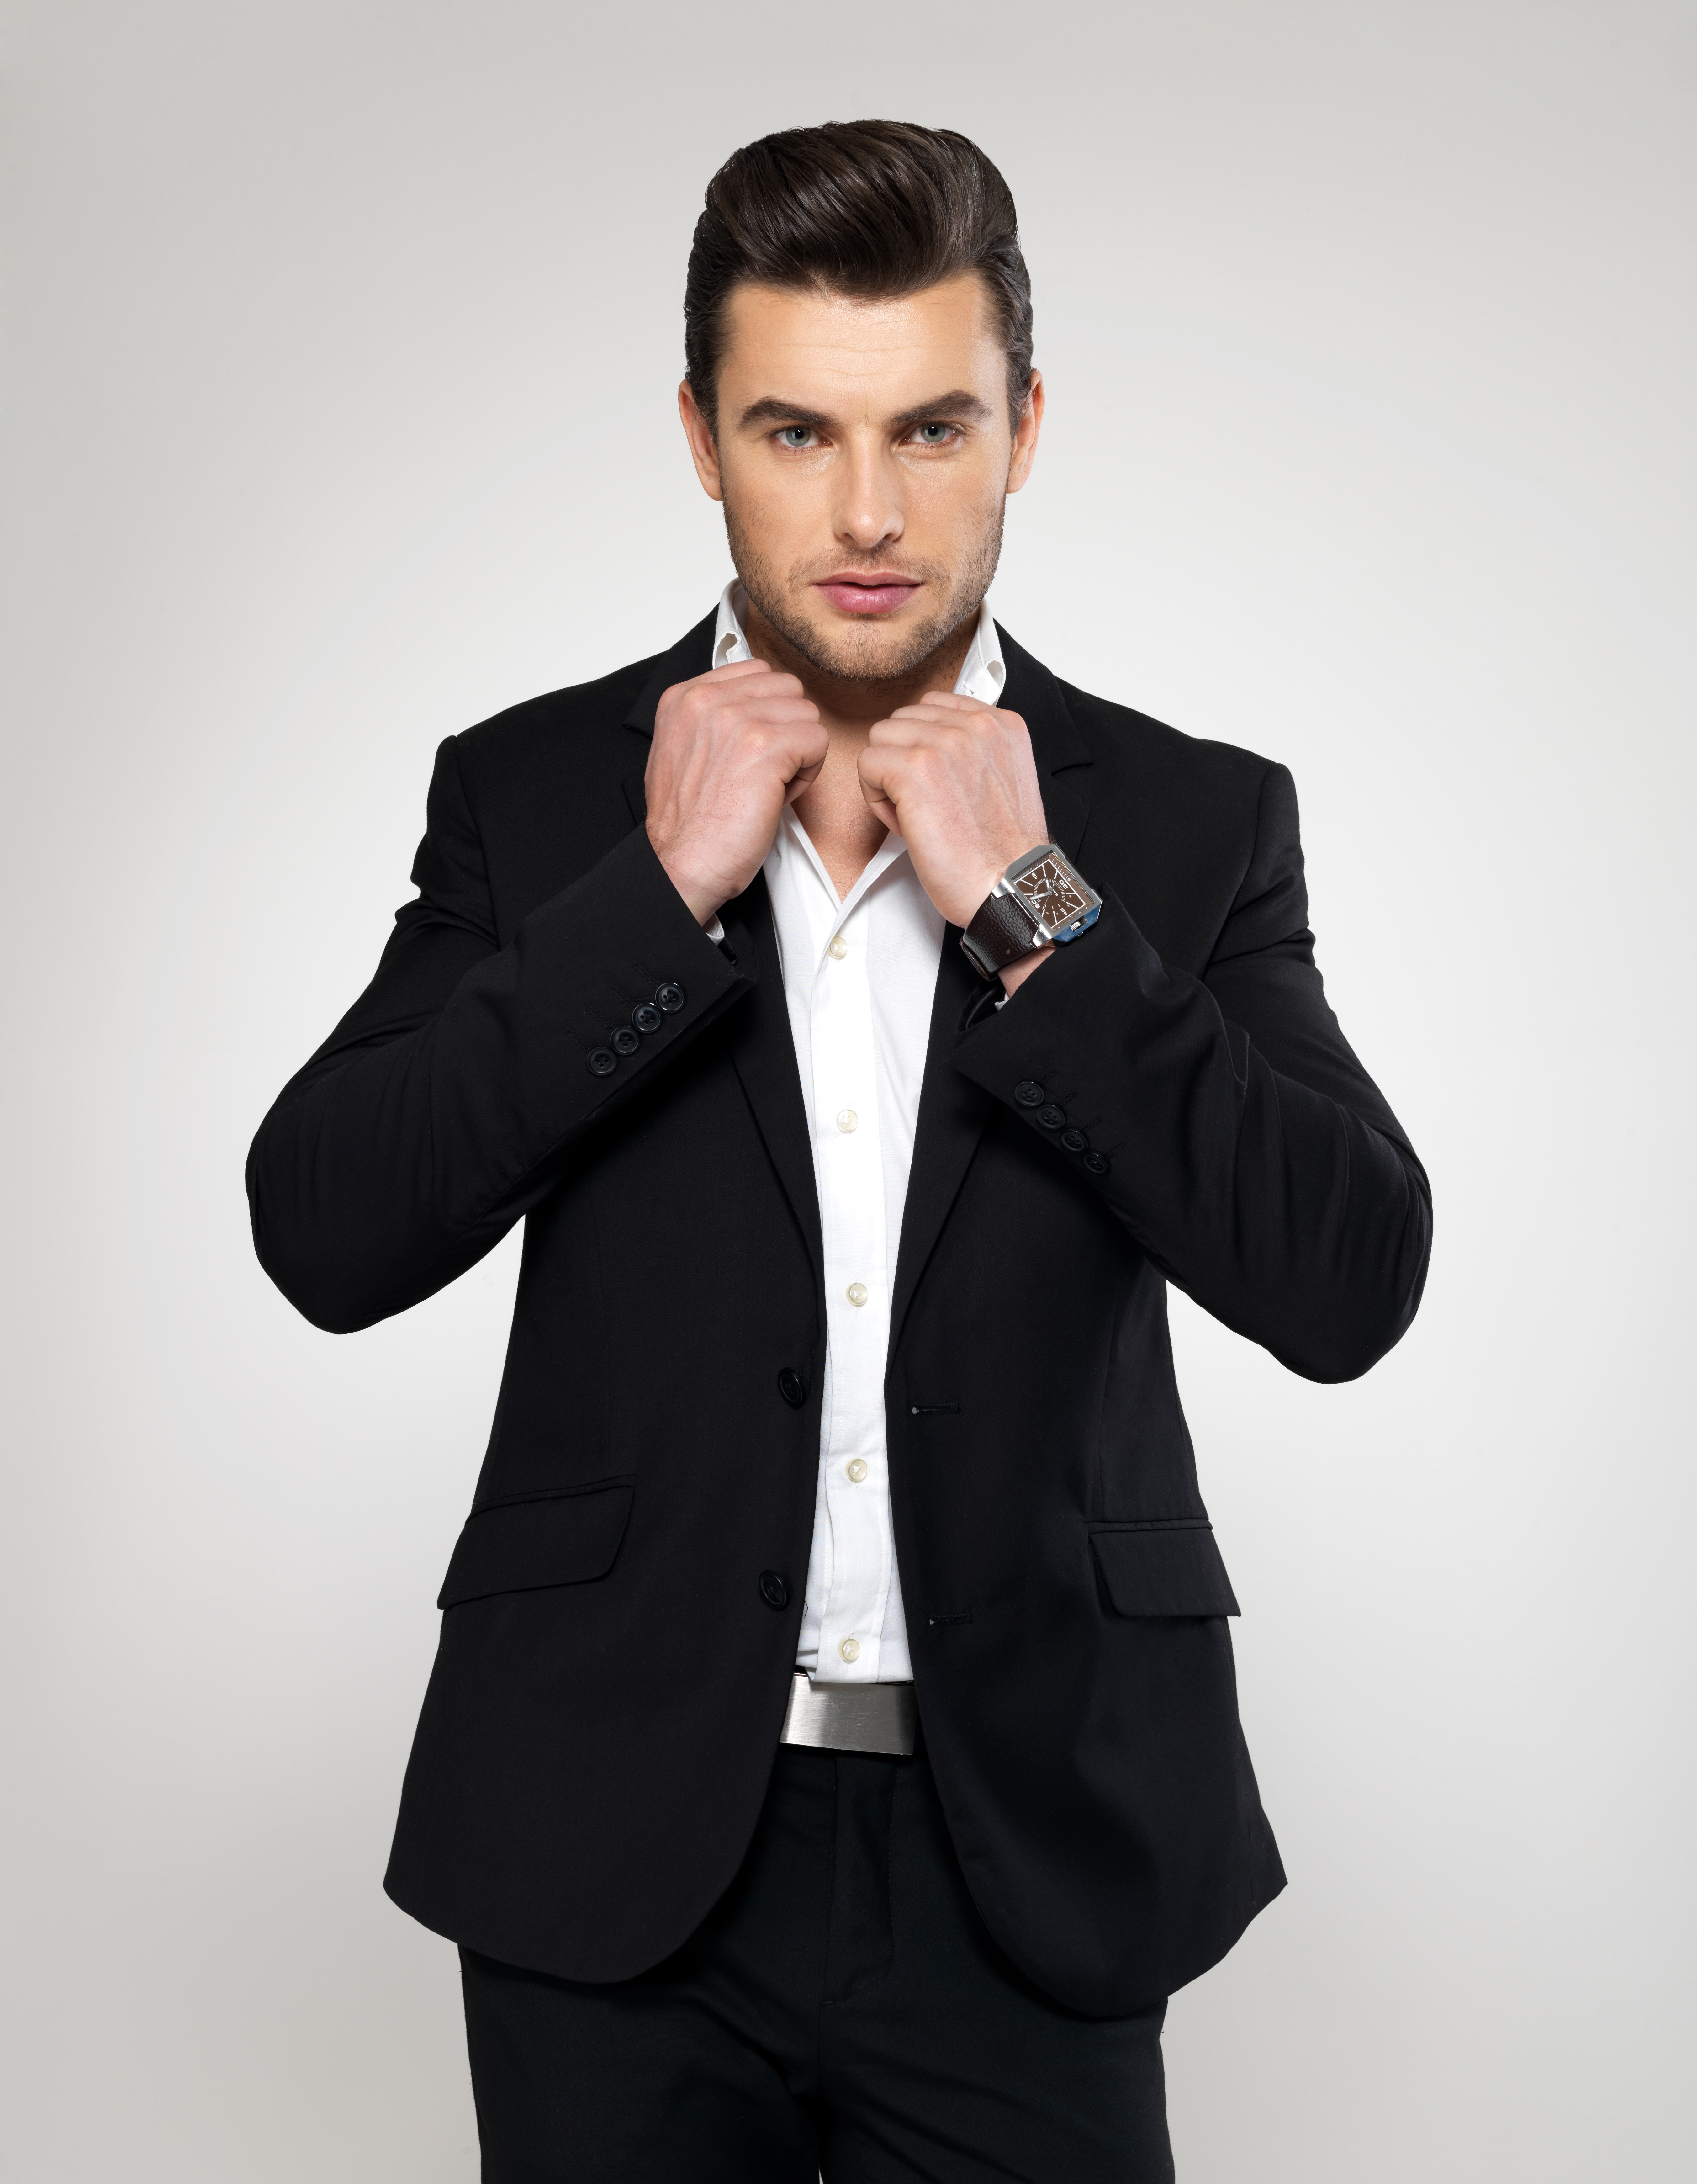
man, suit, business, businessman, boss, fashion, studio, clothing, executive, style, macho, sexy, handsome, model, portrait, success, shirt, hair, guy, face, trendy, adult, male, casual, people, black, one, sophisticated, posing, positive, confidence, elegant, jacket, elegance, contemporary, expressing, professional, stylish, background, conceited, enticement, fashionable, gray, isolated, leader, masculine, person, standing, head, hairstyle, Suit trousers, dress shirt, sleeve, flash photography, beard, gesture, collar, blazer, formal wear, facial hair, event, fashion accessory, eyelash, white collar worker, fashion design, pocket, fashion model, top, eyewear, tuxedo, portrait photography